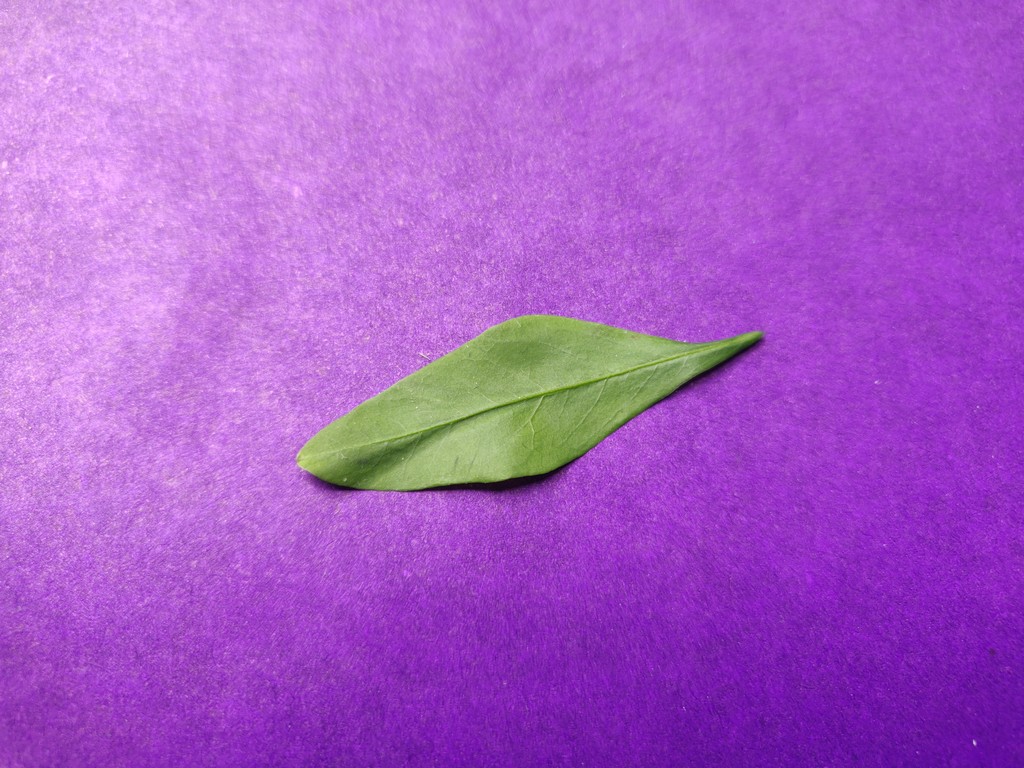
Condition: Healthy
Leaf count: single
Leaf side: front